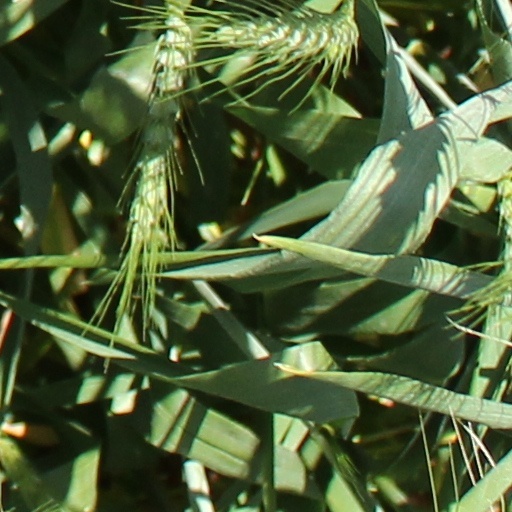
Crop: wheat